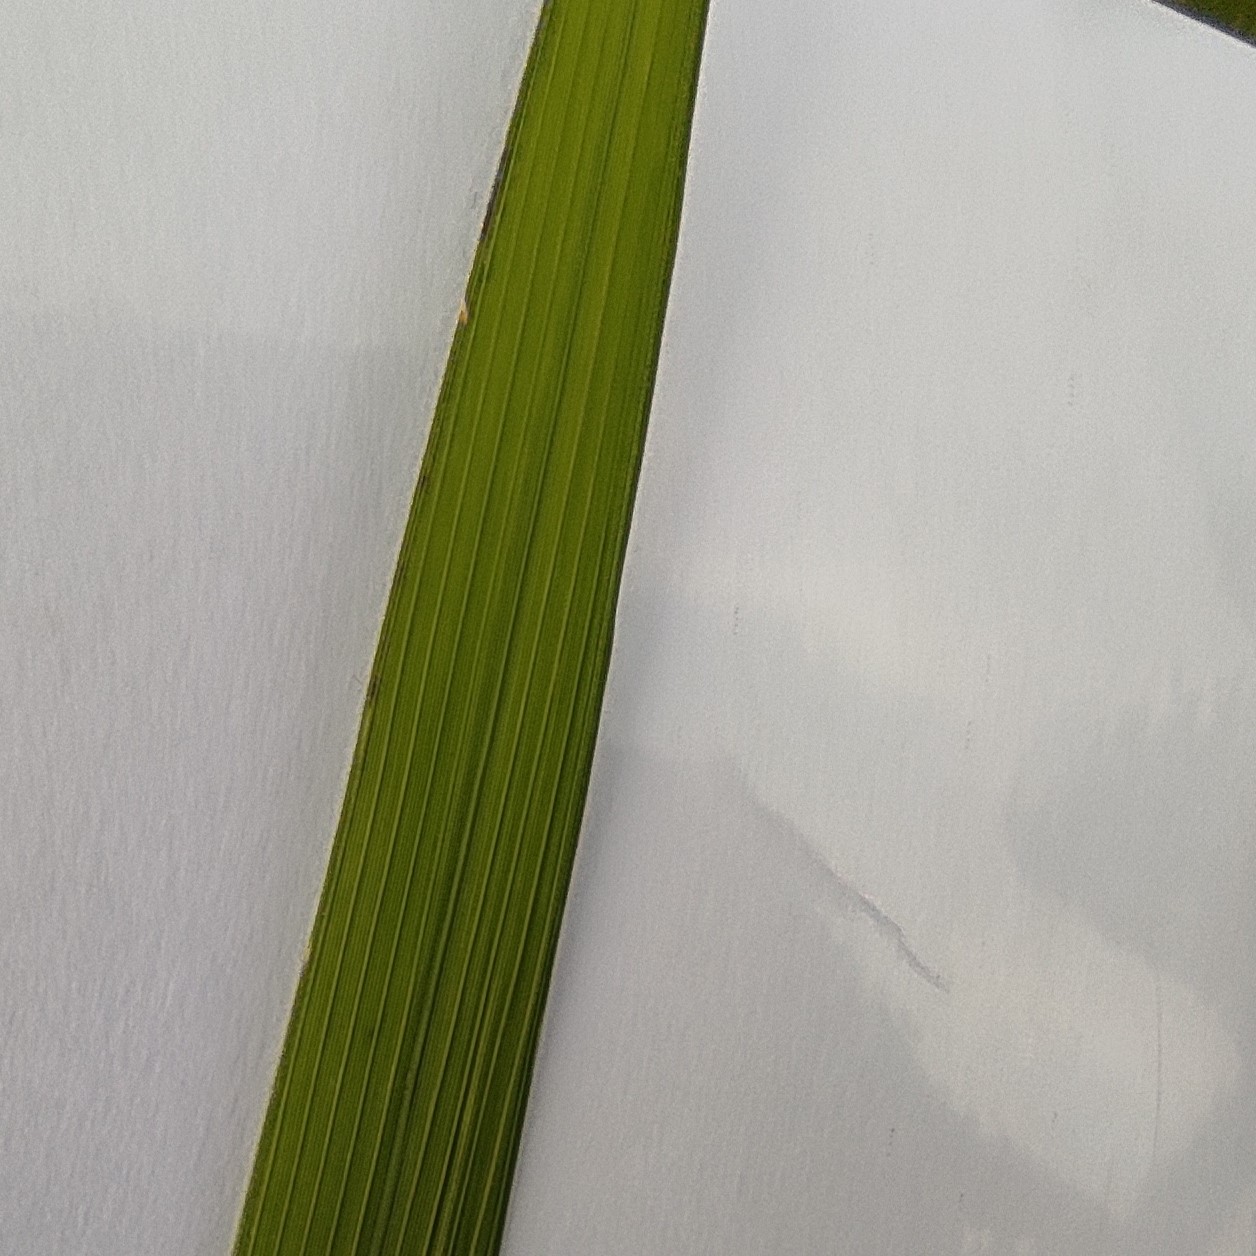
Label: Healthy